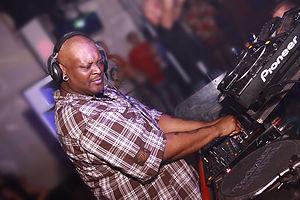
Isaiah Major plus connu sous DJ Rush est un disc jockey originaire de Chicago apparenté au genre techno. Il est né le 9 janvier 1970.